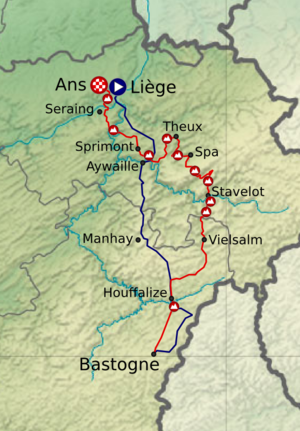
Carte du parcours de Liège-Bastogne-Liège 2011 (Belgique)
La 97ᵉ édition de Liège-Bastogne-Liège a lieu le dimanche 24 avril 2011. Il s'agit de la 12ᵉ épreuve de l'UCI World Tour 2011 et de la dernière des trois classiques ardennaises, après l'Amstel Gold Race et la Flèche wallonne. Le Belge Philippe Gilbert, vainqueur de ces deux premières courses, s'impose devant les frères Fränk et Andy Schleck. Il gagne ainsi les trois classiques ardennaises la même année, ce que seul l'Italien Davide Rebellin avait fait auparavant, en 2004.